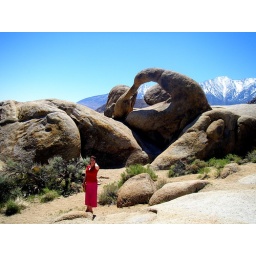
Vicky in Lone pine where the landscapes and rocks were pretty crazy.